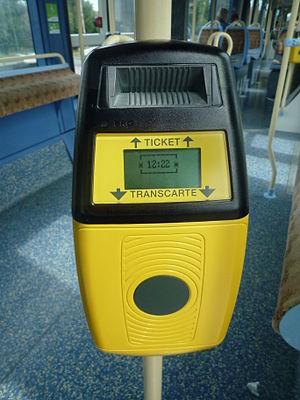
Composteur de billets du Tramway de Valenciennes.
Le tramway de Valenciennes est un système de transport en commun en site propre desservant Valenciennes et son agglomération, dans le département du Nord et la région Hauts-de-France. Depuis 2014, il est composé de deux lignes avec au total 33,8 km de voies et 48 stations.